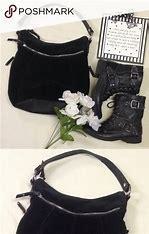
Brand: Clarks
Model: 100